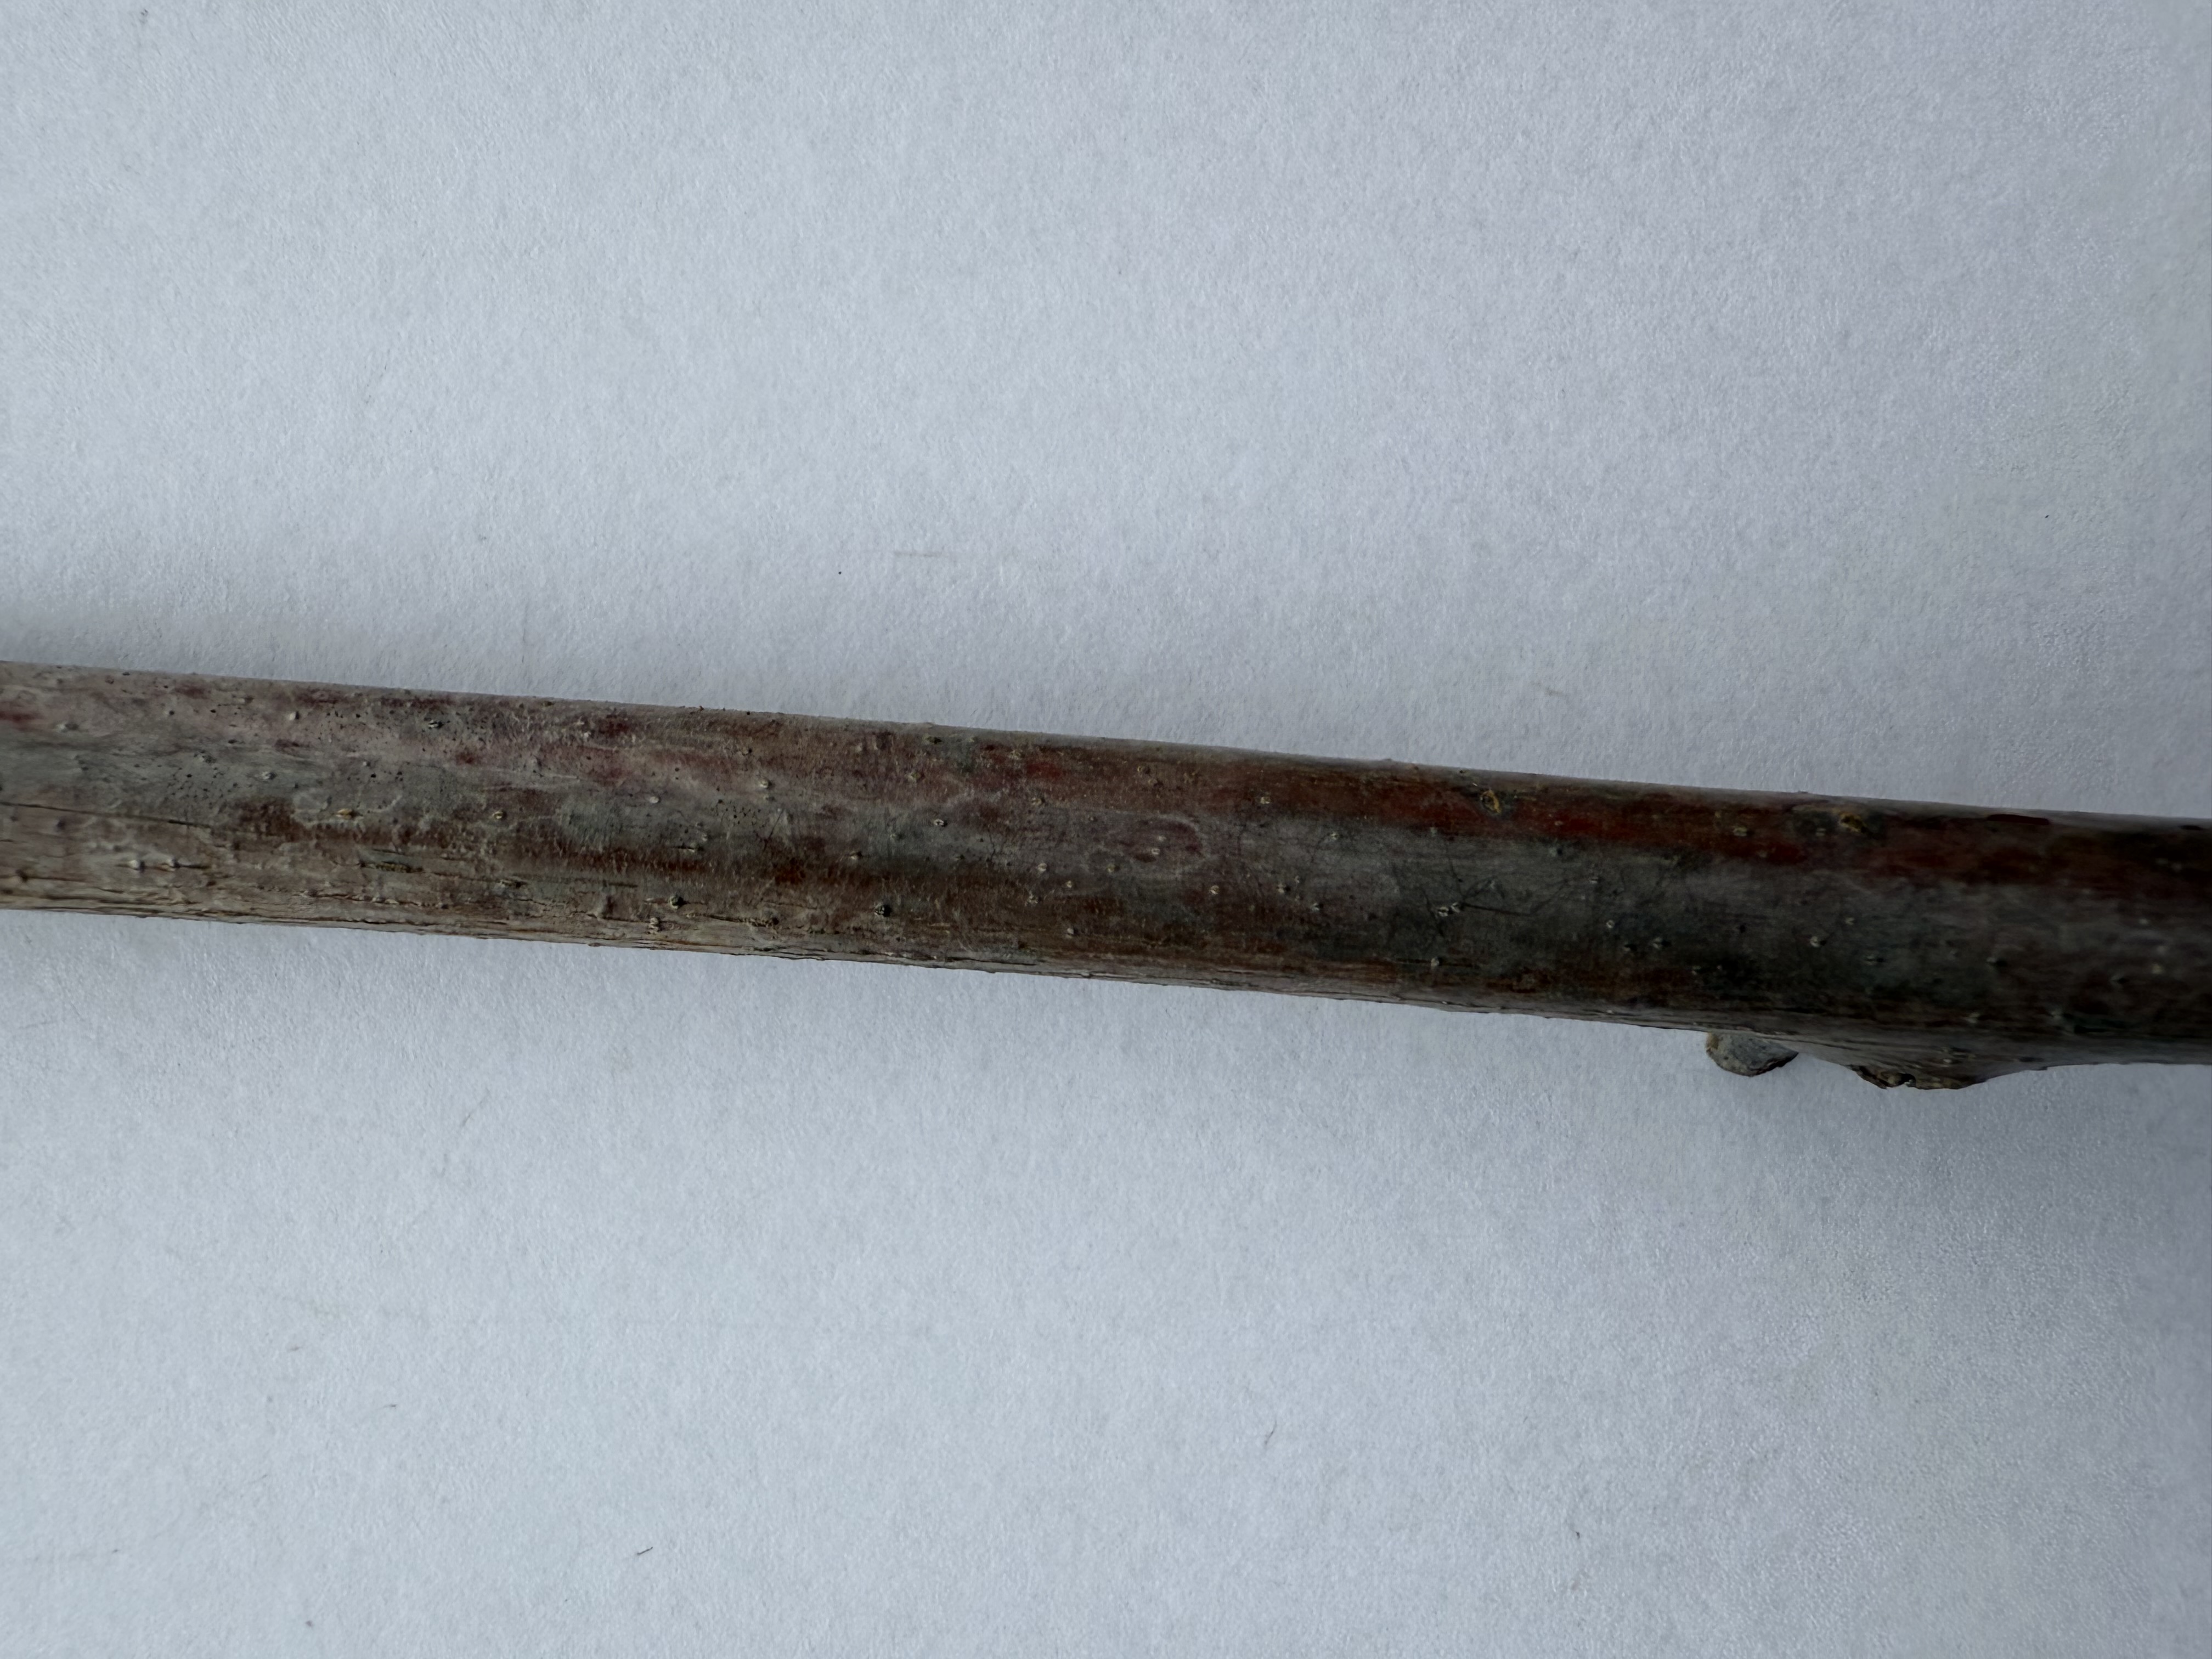
Variety: Jujube